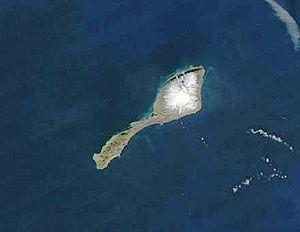
La géographie de l’île Jan Mayen est celle d’une île norvégienne subpolaire relativement isolée, située à la limite des mers de Norvège et du Groenland. L'éloignement de l'île Jan Mayen des terres émergées les plus proches, conjugué à la rudesse du climat, n'a pas favorisé l'implantation humaine qui se résume à des équipes scientifiques et techniques saisonnières basées à Olonkinbyen.
L'île Jan Mayen est un territoire de la Norvège constitué d'une île située à la limite entre les mers de Norvège et du Groenland et dont l'administration est confiée au département du Nordland. Après sa découverte au début du XVIIᵉ siècle par des baleiniers, l'île n'est revendiquée par aucune nation et sert seulement de base pour la chasse à la baleine ou la chasse au renard polaire. Elle devient un lieu d'études scientifiques lors de la première année polaire internationale durant l'hiver 1882-1883. Ce n'est qu'en 1929 que la Norvège en prend la possession exclusive et l'utilise comme base météorologique dans un premier temps, puis de radionavigation à partir de 1959.
Cet article recense les sites inscrits au patrimoine mondial en Norvège.
Le Beerenberg est un volcan de l'île de Jan Mayen située entre la mer du Groenland au nord-ouest et la mer de Norvège au sud-est.